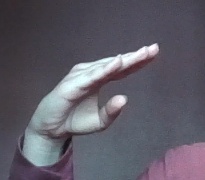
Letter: jeem